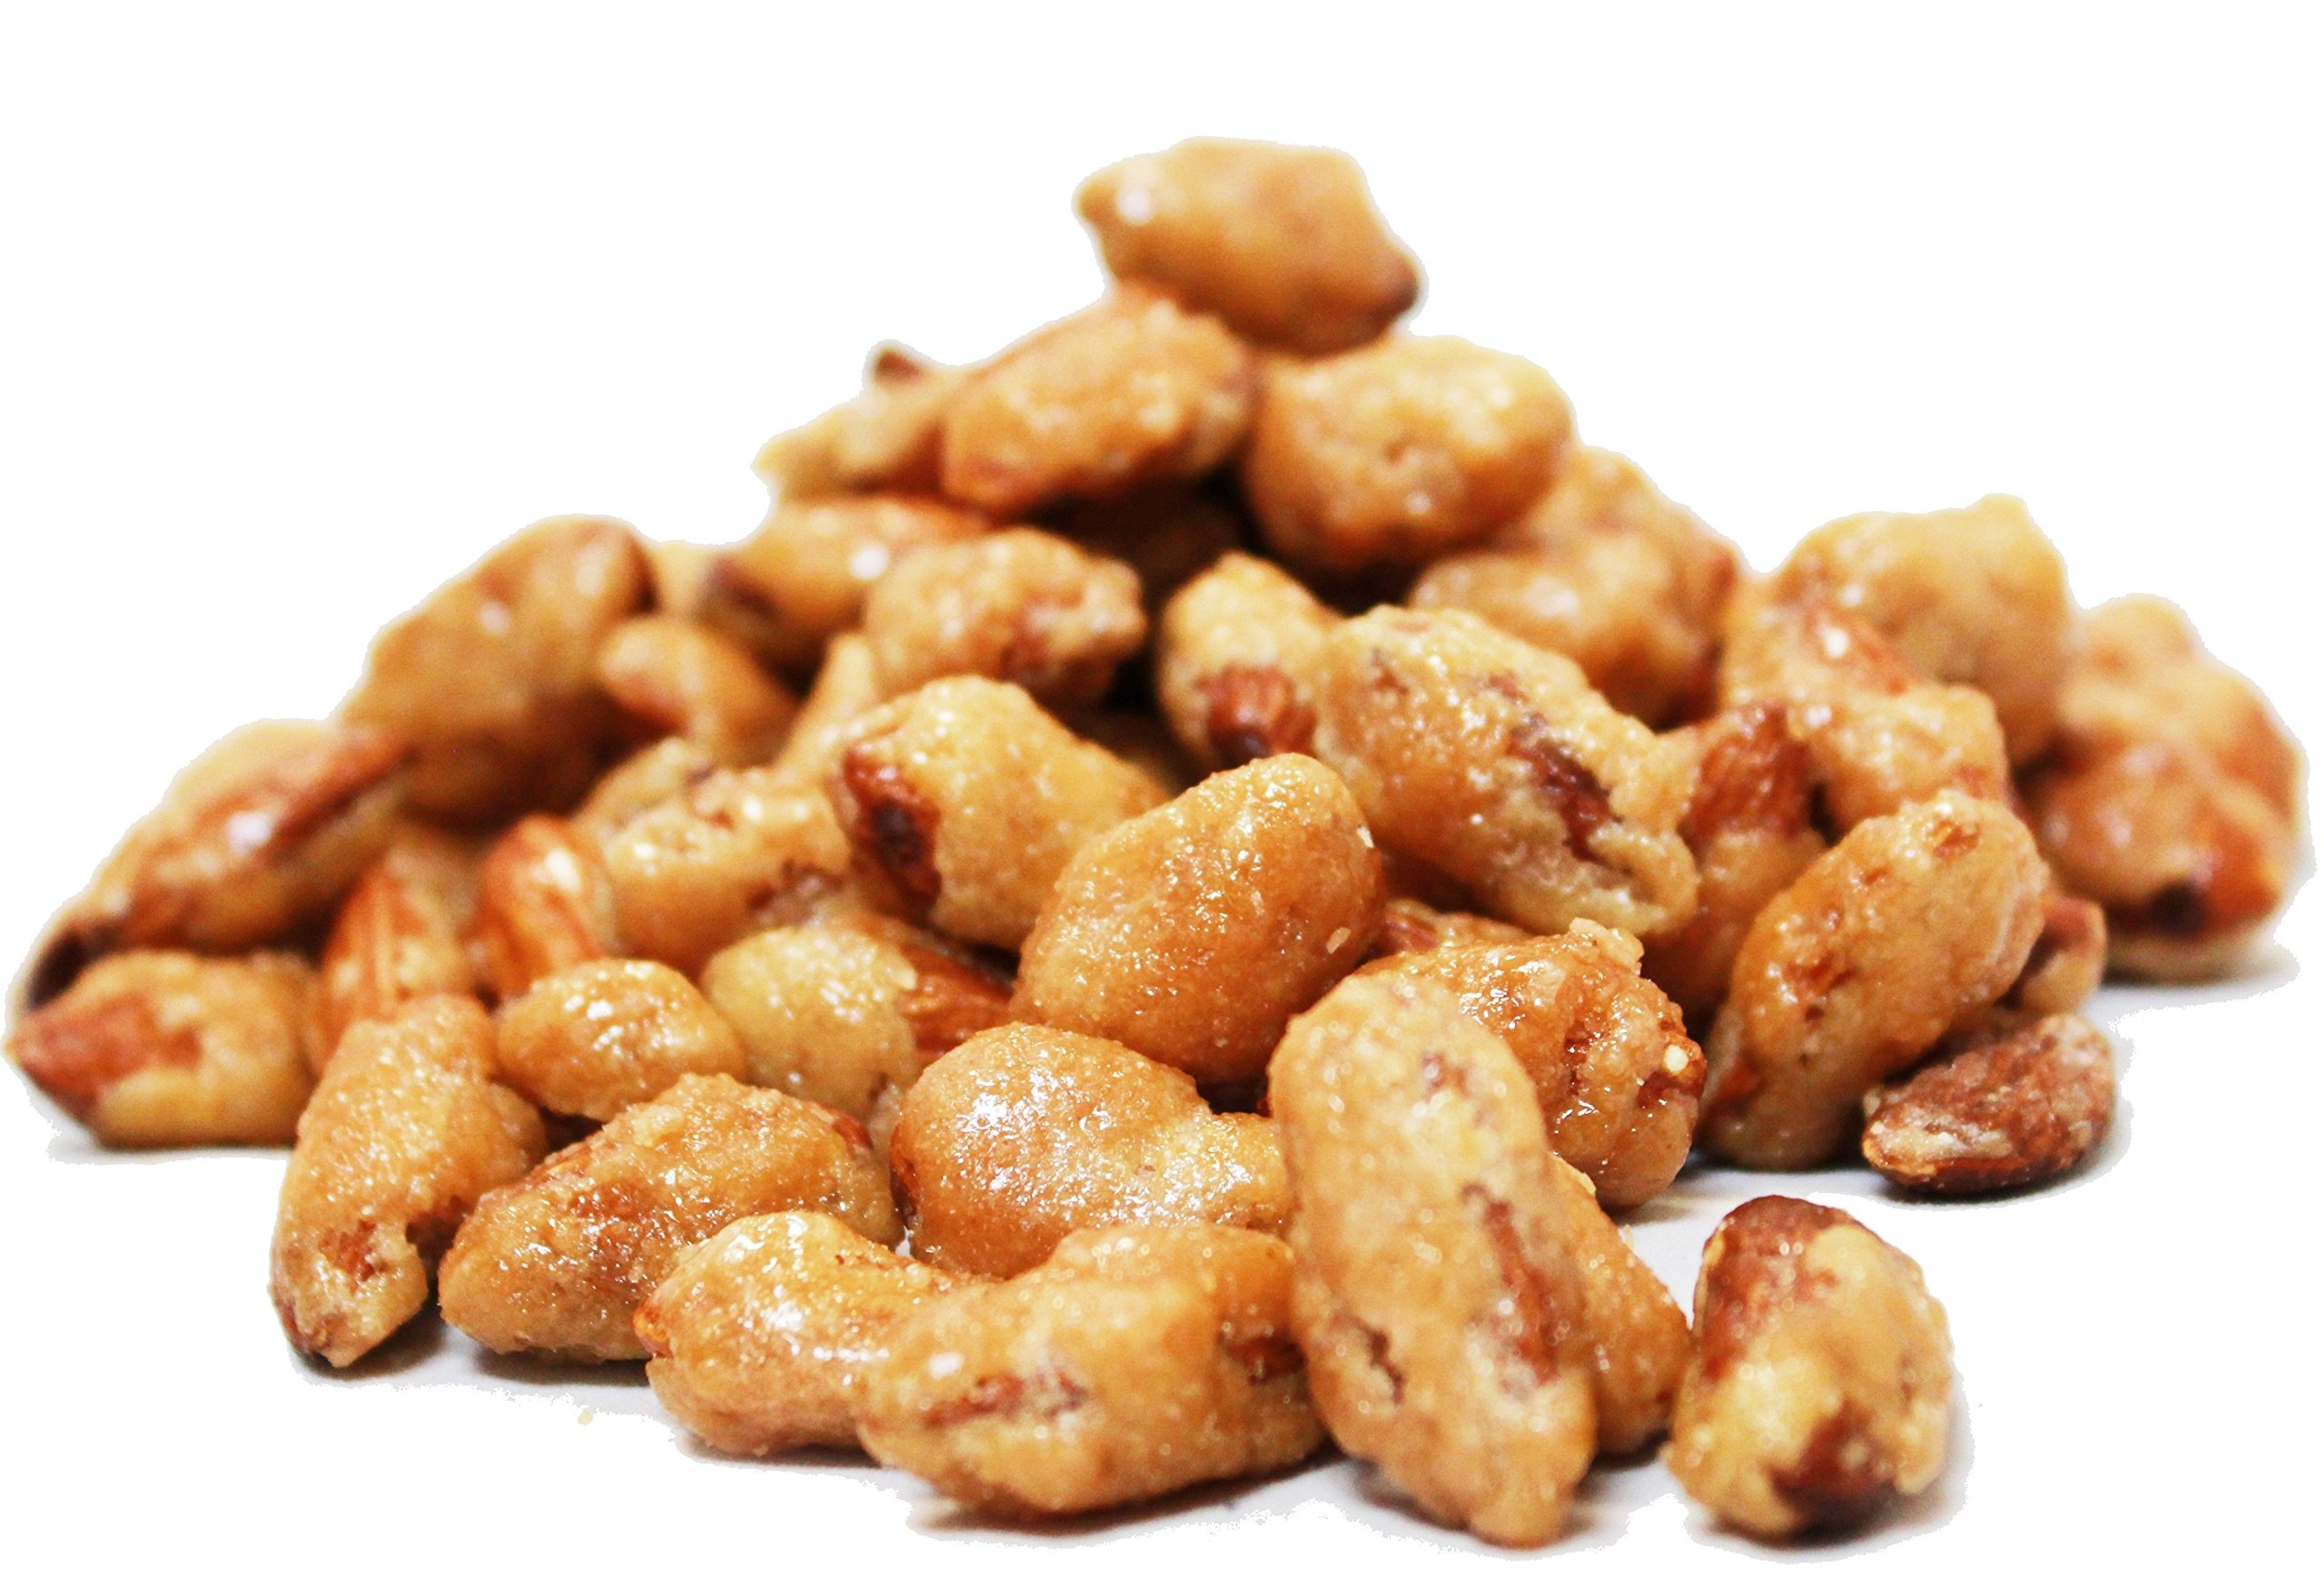
Item Name: Cinnamon Flavored Toffee Covered Nuts by It's Delish, Toffee Mixed Nuts, 5 lbs Bulk
Bullet Point 1: DELICIOUS Mouthwatering Cinnamon Flavored Toffee Coated Mixed Nuts
Bullet Point 2: VALUE SIZE Five Pounds (80 Oz) bulk bag Its Delish brand
Bullet Point 3: GET SNACKING Our toffee candy coated nuts will have you snacking away!
Bullet Point 4: WONDERFUL TREAT Candy bar, party favors, weddings, birthdays, baby showers and for any occasion
Bullet Point 5: KOSHER Certified Kosher OU Parve Non-dairy Vegan Made in the USA Order from the factory direct!
Value: 1.0
Unit: Count

Price: 55.98